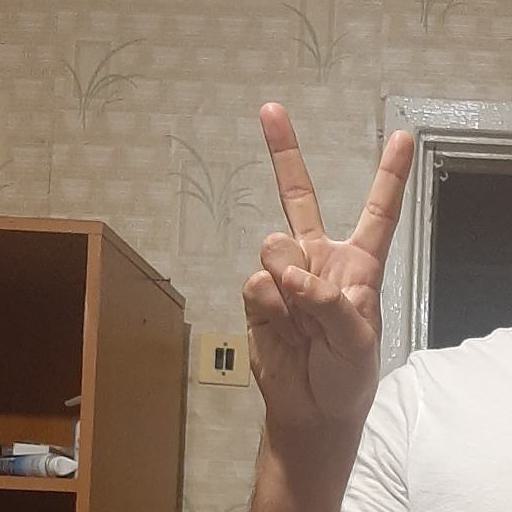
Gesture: peace